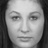
Emotion: neutral